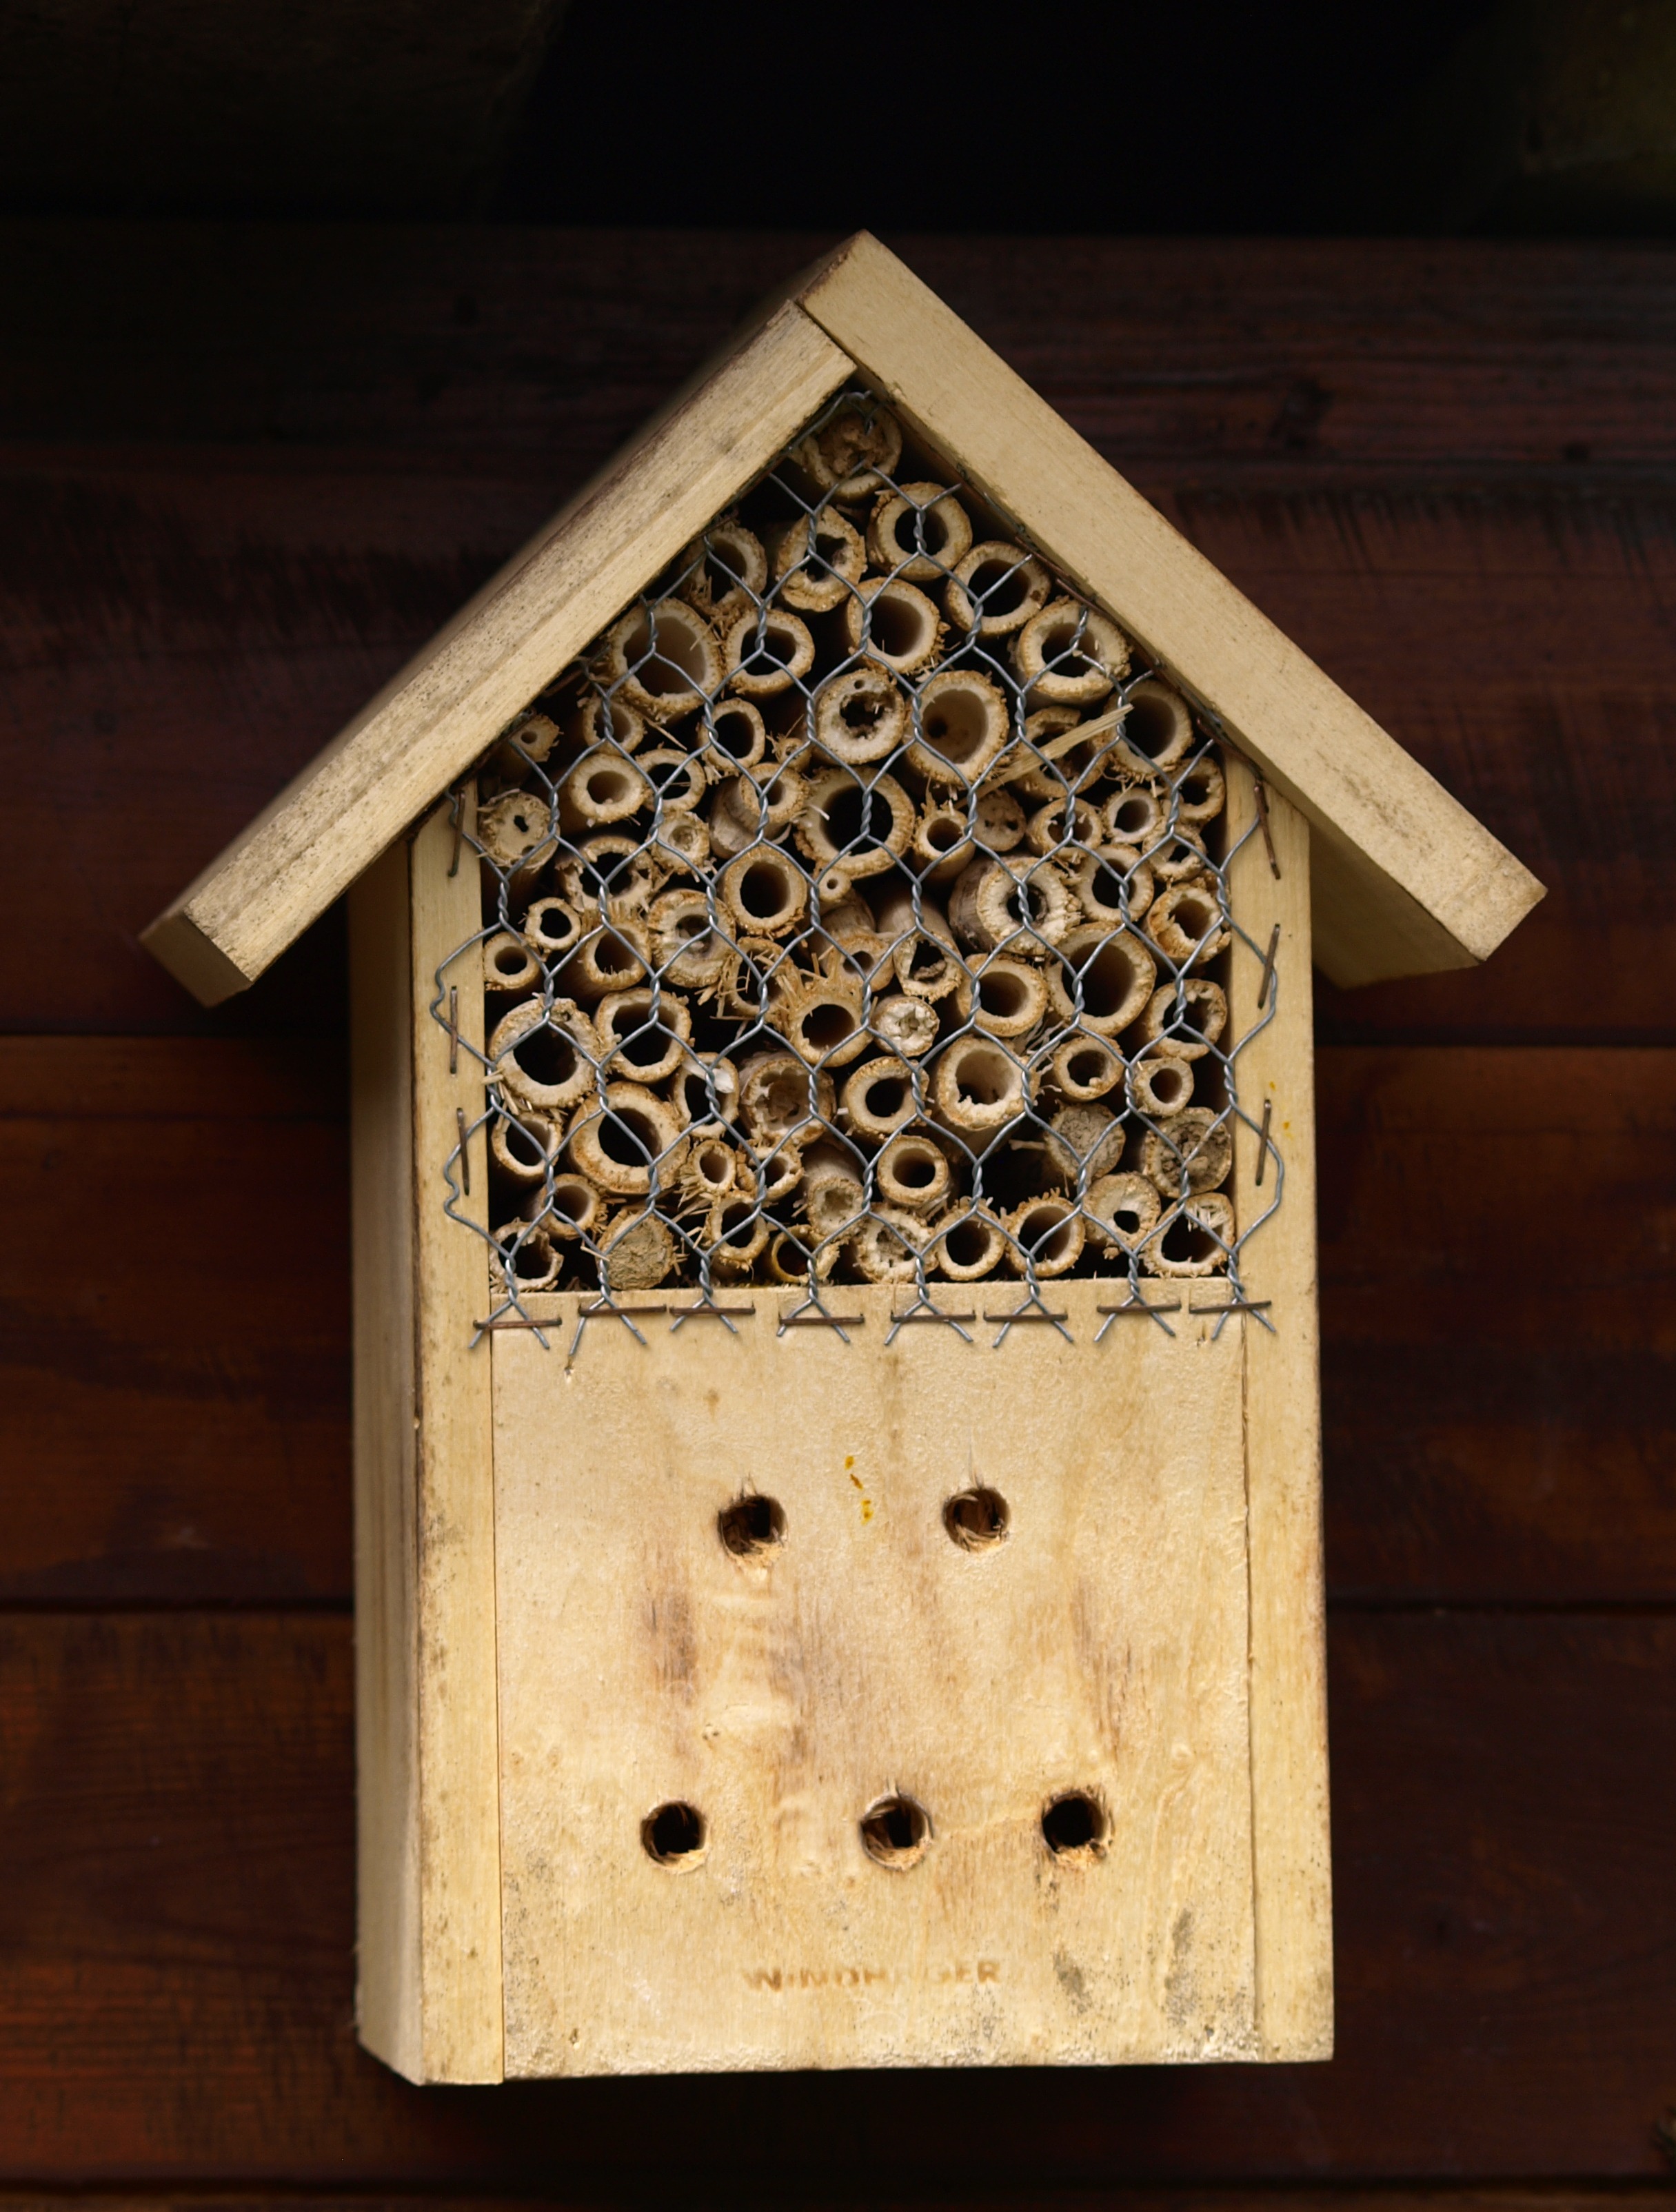
wood, insect, lighting, design, picture frame, carving, birdhouse, shape, insect house, insect box, insect hotel, bird feeder, insect protection measures